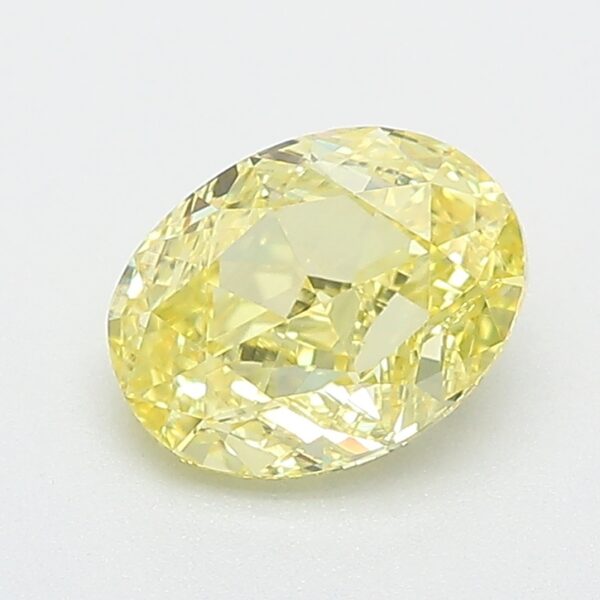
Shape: oval
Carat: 0.7
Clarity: SI1
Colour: FANCY
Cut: VG
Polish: VG
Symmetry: GD
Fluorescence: M
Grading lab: GIA
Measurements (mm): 6.2 x 4.67 x 3.01